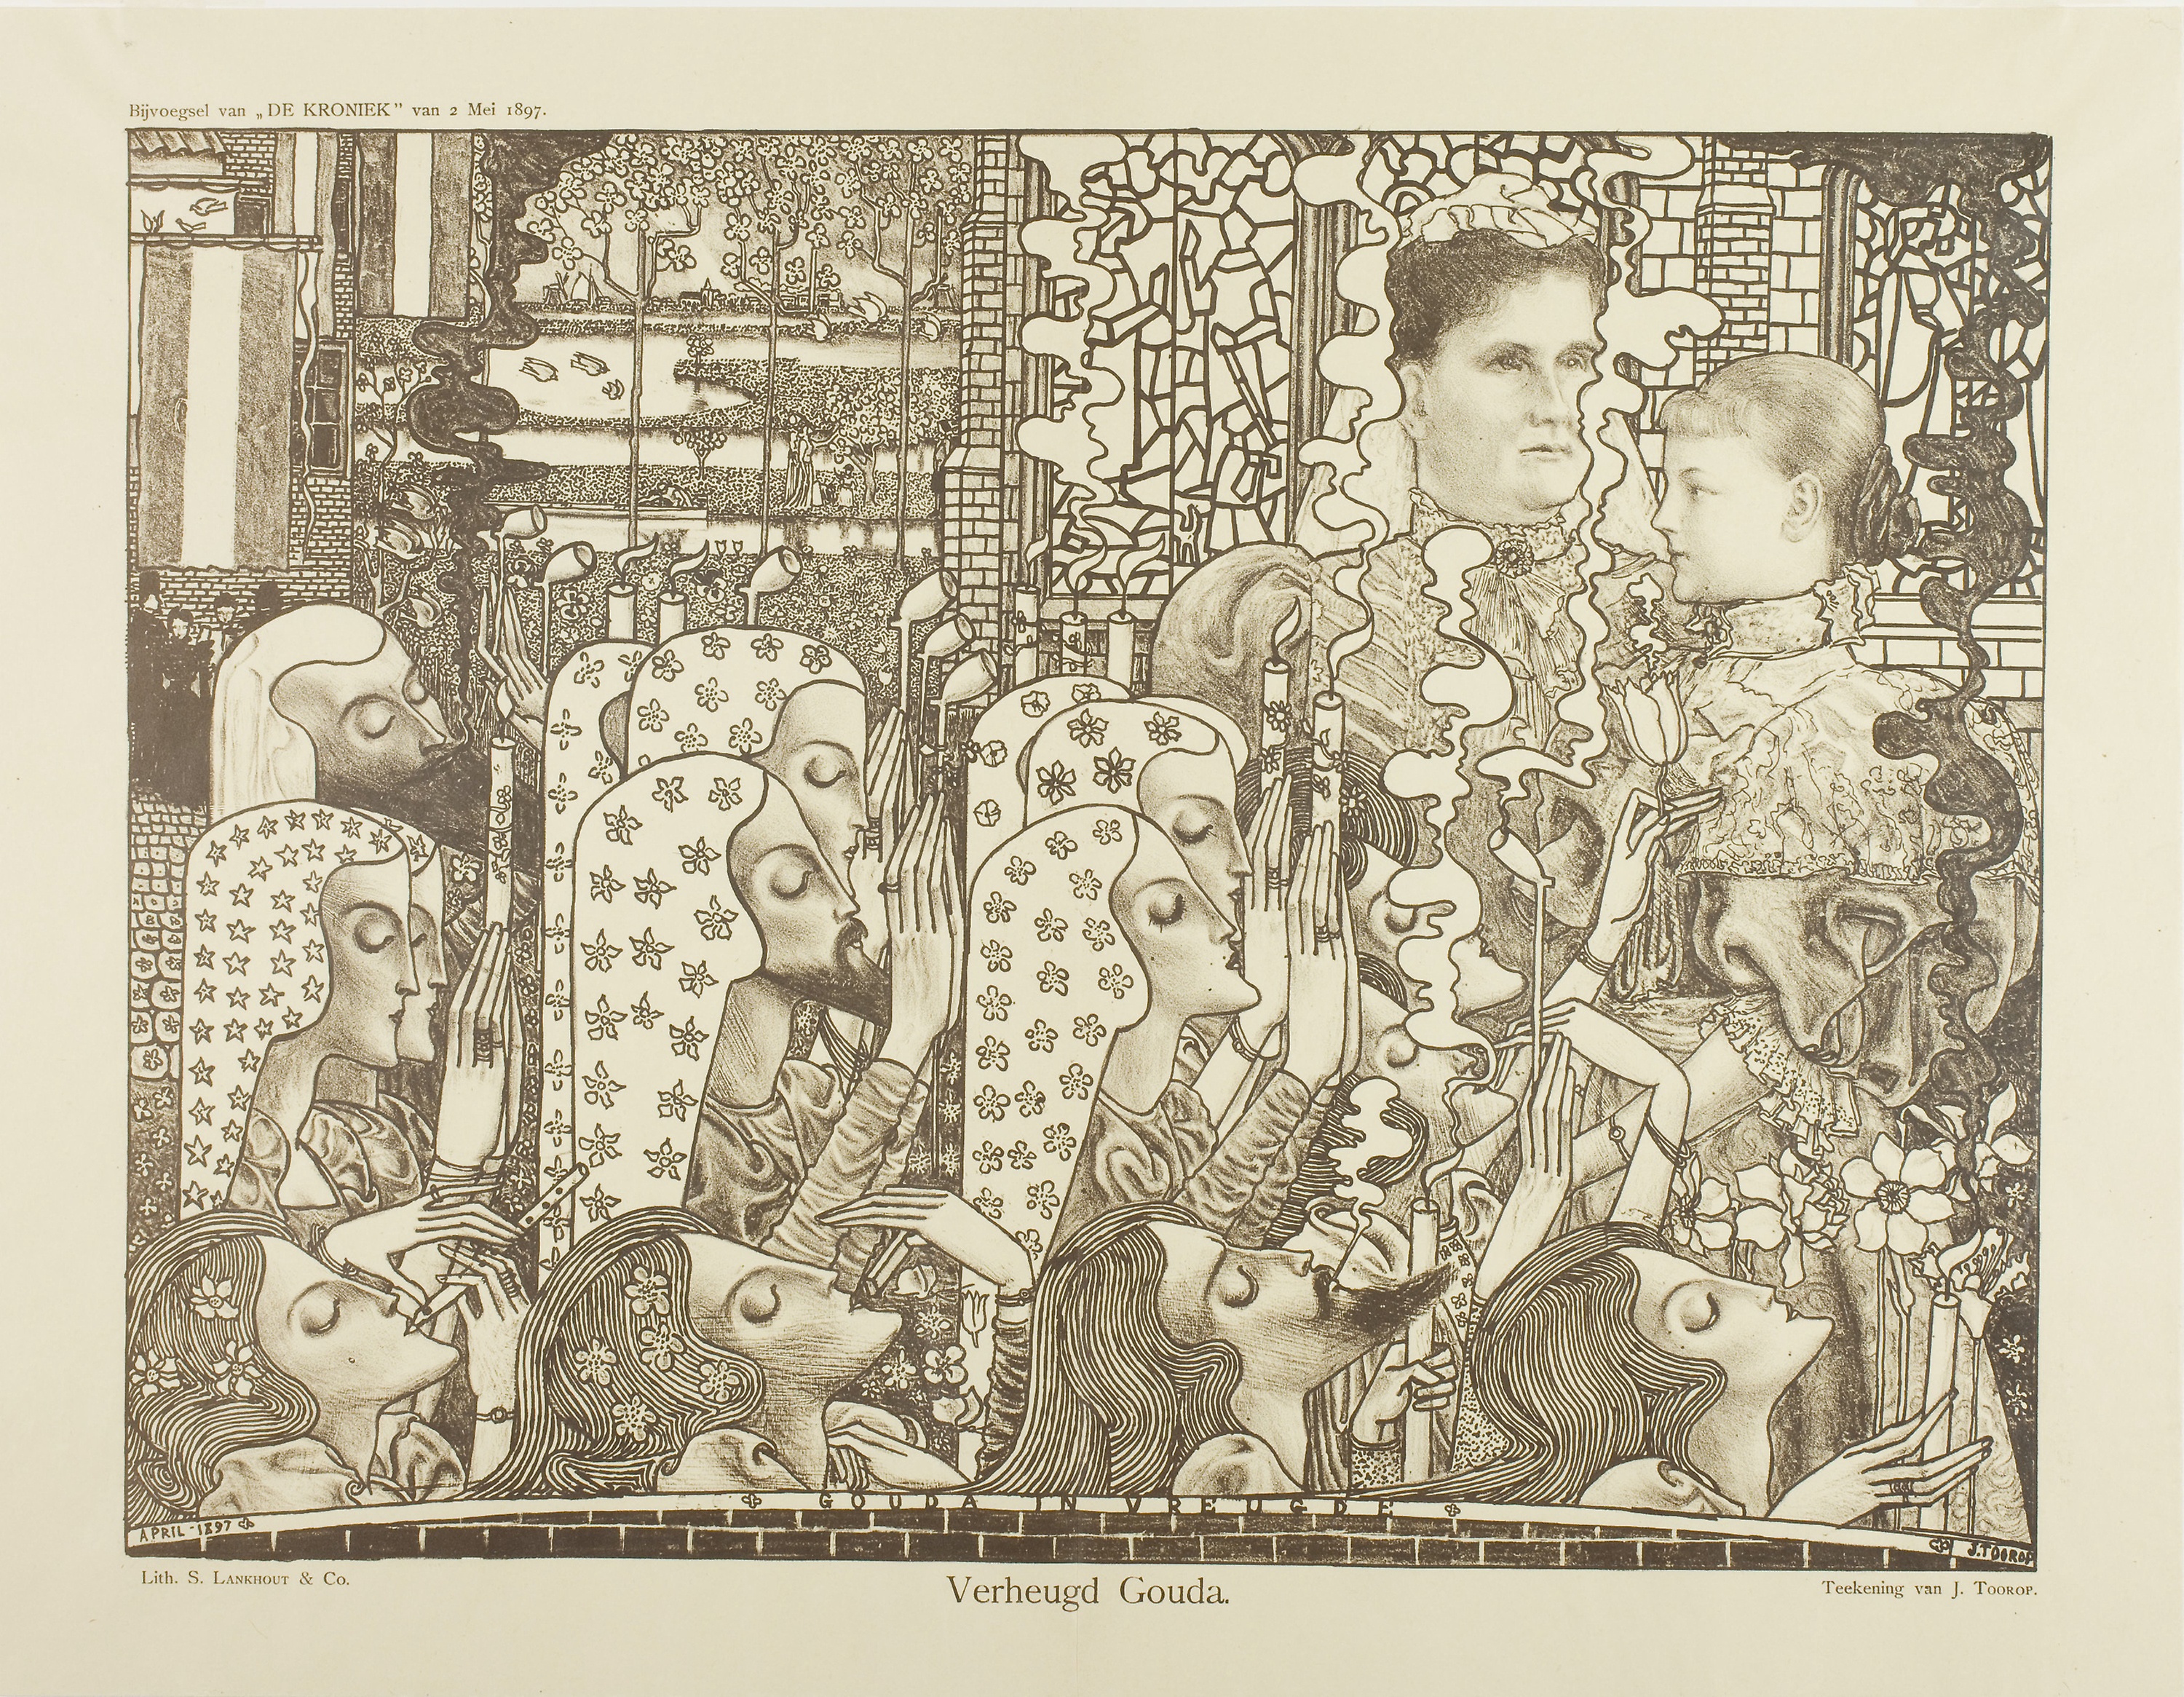
text, art, history, black and white, illustration, artwork, font, visual arts, drawing, pattern, paper